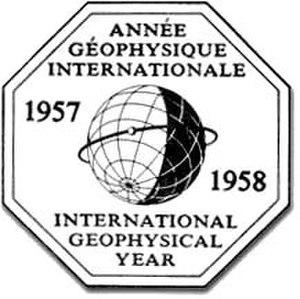
L'Année géophysique internationale ou AGI est un ensemble de recherches, coordonnées à l'échelle mondiale, menées entre juillet 1957 et décembre 1958, lors d'une période d'activité solaire maximum, en vue d'une meilleure connaissance des propriétés physiques de la Terre et des interactions entre le Soleil et notre planète, la Terre.